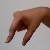
The image shows a hand gesture representing the letter 'Q' in Indian Sign Language.